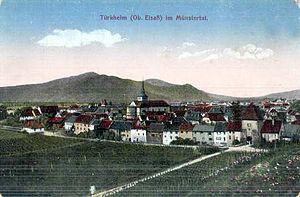
Turckheim est une commune française située dans le département du Haut-Rhin, en région Grand Est.